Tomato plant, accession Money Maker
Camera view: bottom (45 deg); turntable rotation: 180 degrees
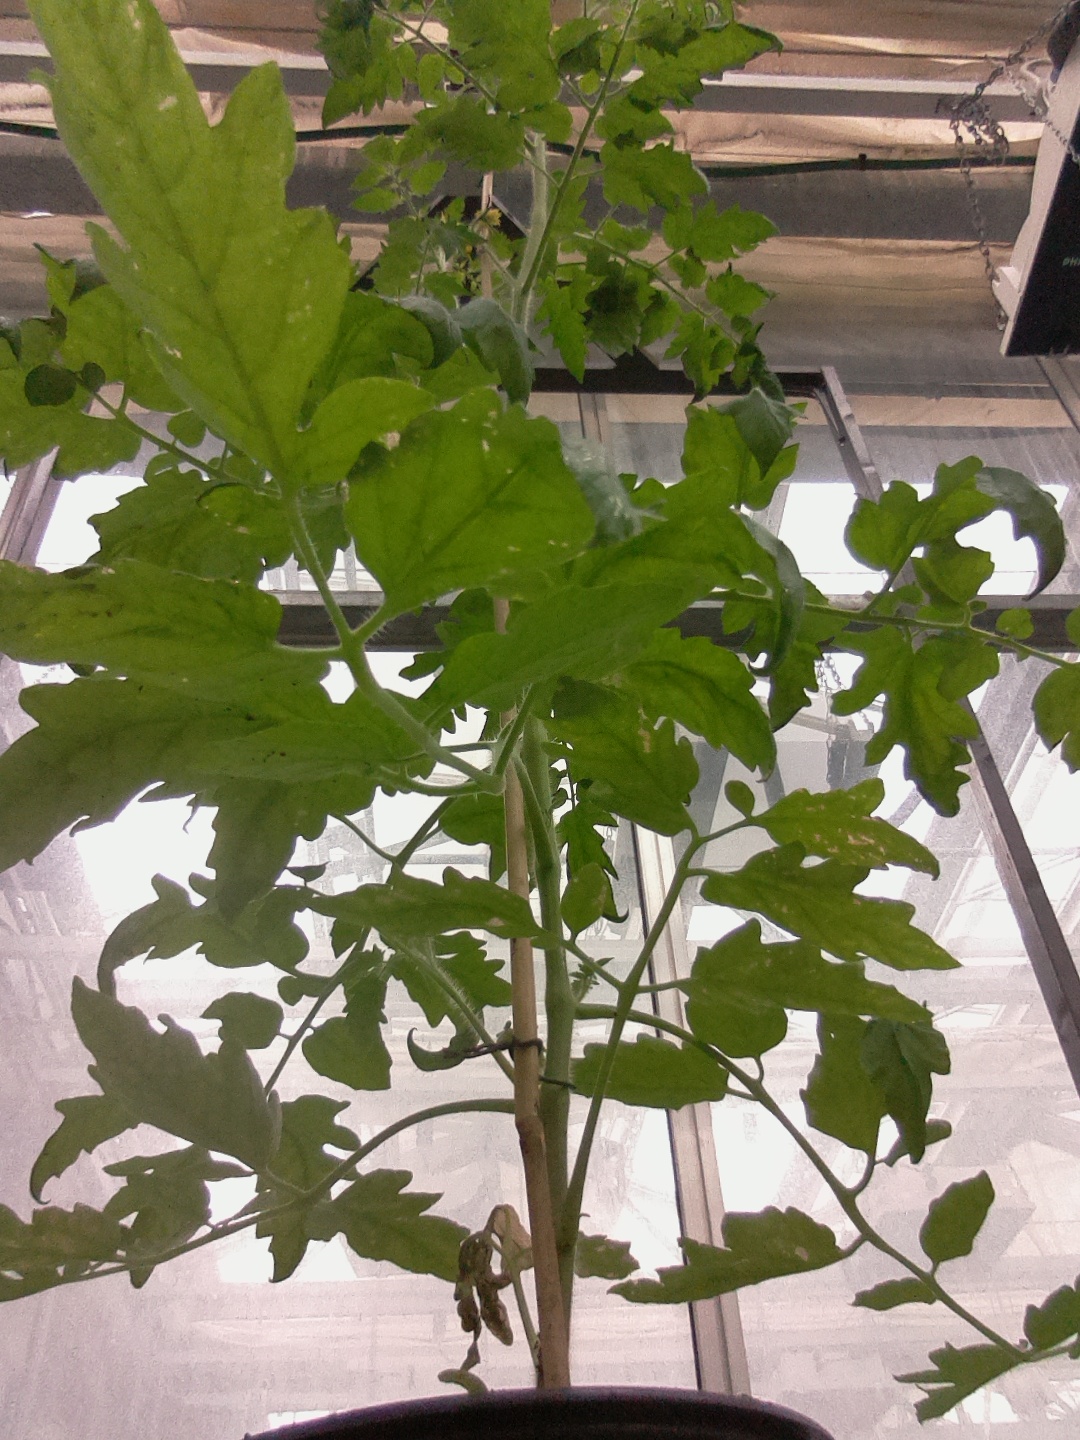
BBCH growth stage 65: Full flowering, 50%-60% of flowers open, first petals falling